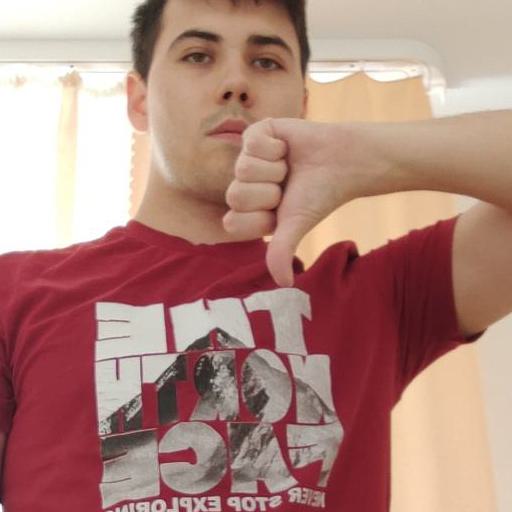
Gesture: dislike